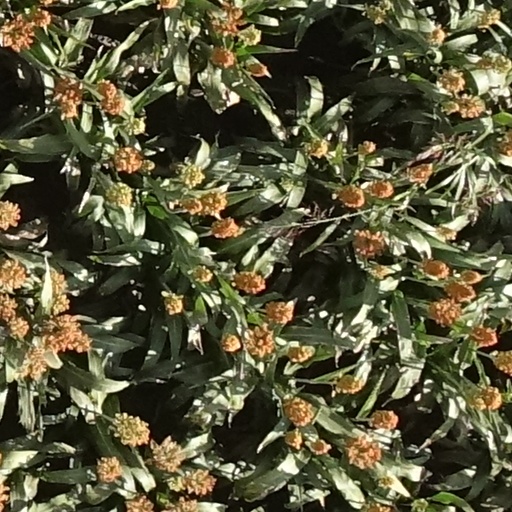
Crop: sorghum